Abrar-ul-Haq

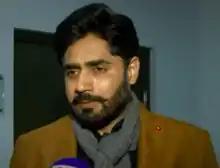
Abrar-ul-Haq in 2018

His debut 1995 album "Billo De Ghar" sold over 40.3million albums worldwide, which made him a household name and granted him the title of "King of Pakistani pop".